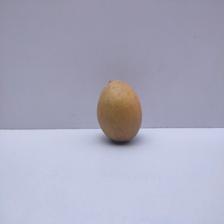
Size: Medium